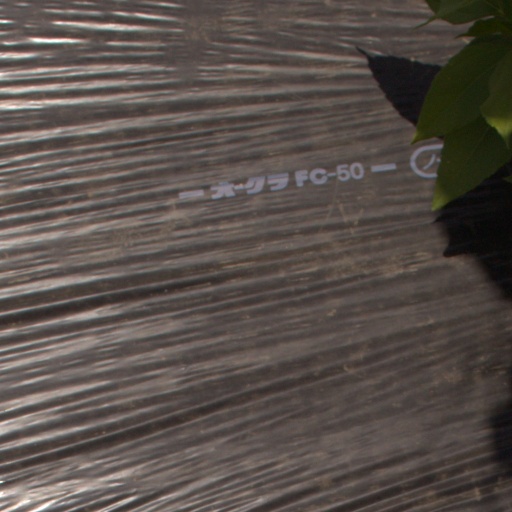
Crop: Jerusalem artichoke